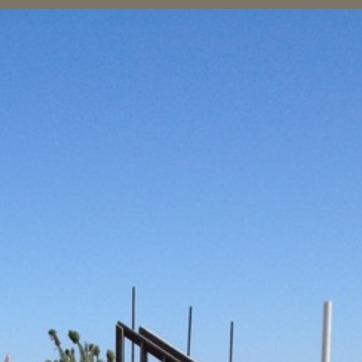
Material: sky